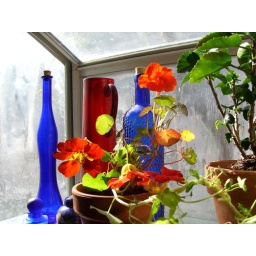
Winter blooms in kitchen greenhouse window